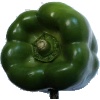
Label: green_pepper